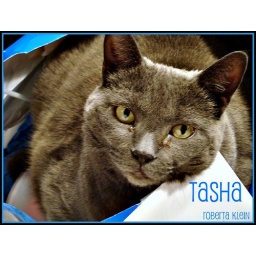
sitting in a gift bag! the white triangle her face is resting on is the card!